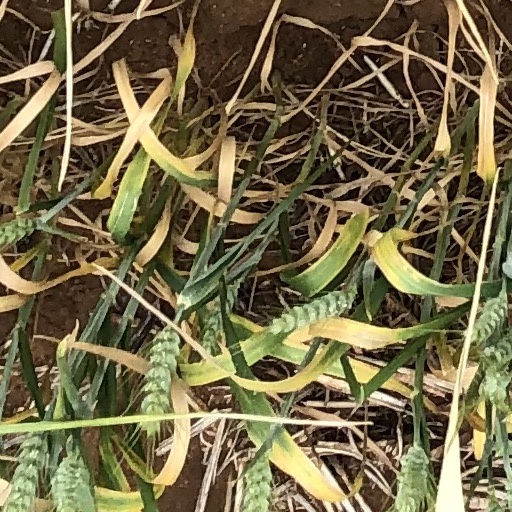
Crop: wheat